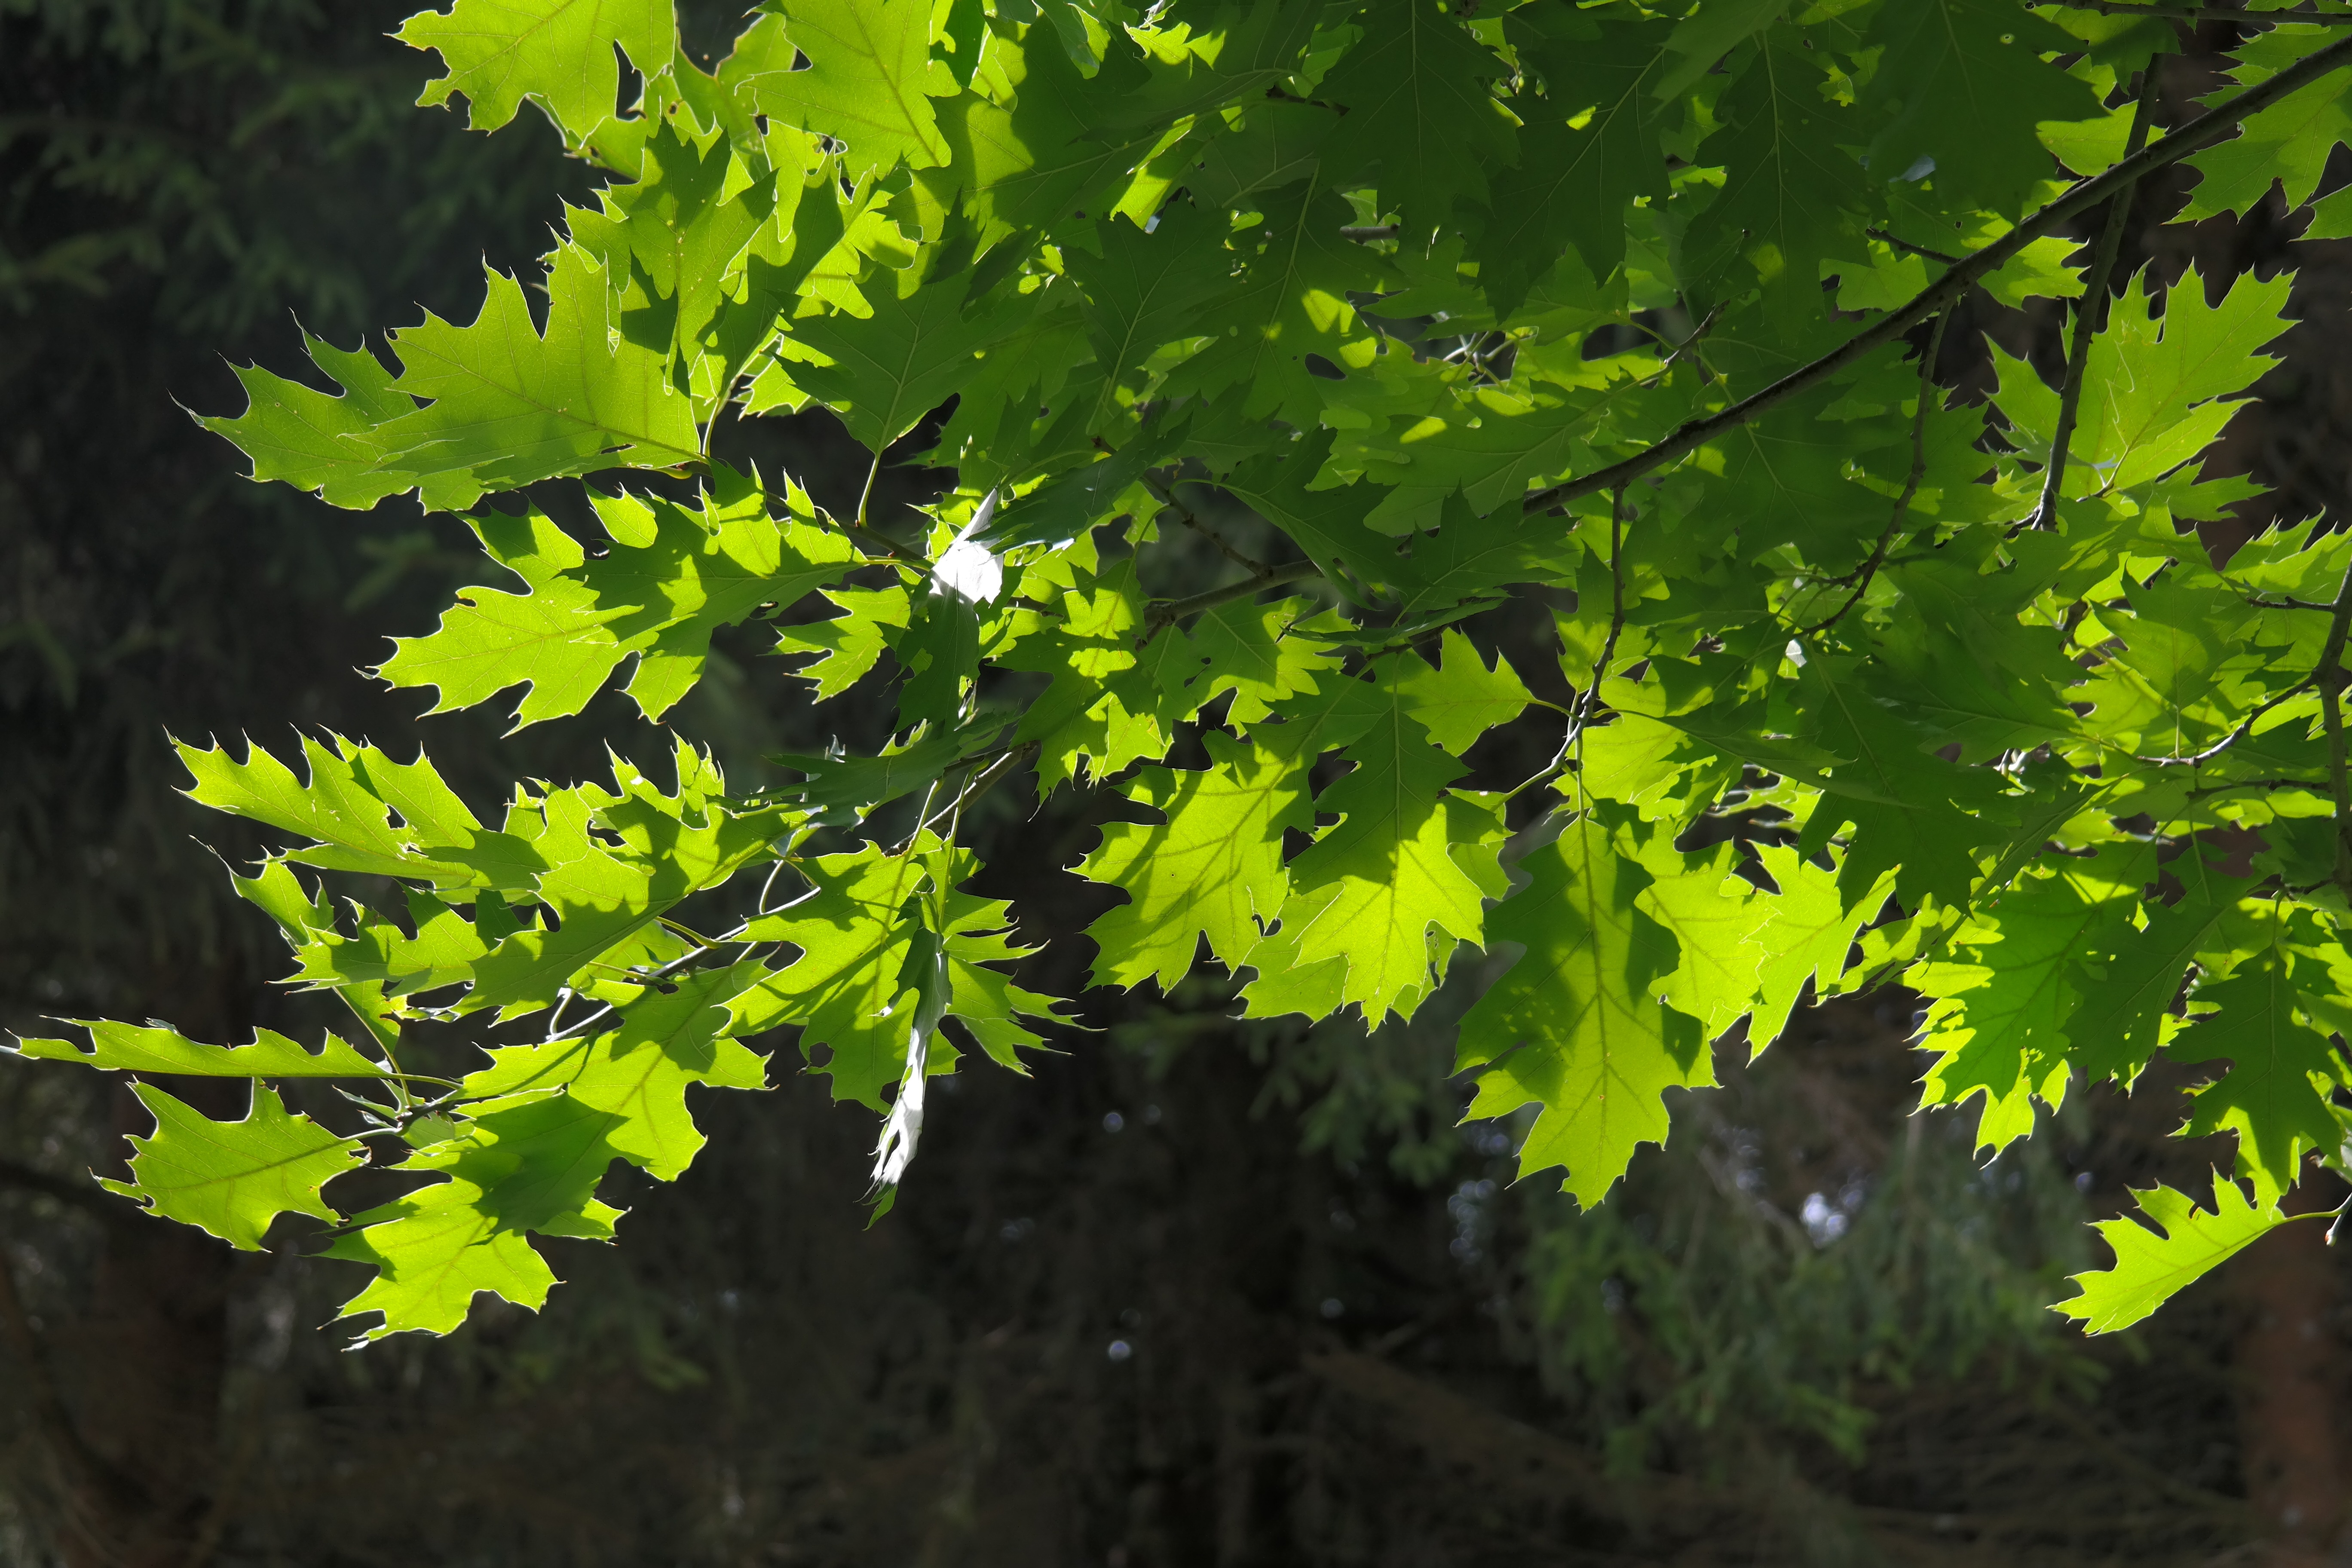
tree, branch, plant, leaf, flower, green, produce, autumn, botany, maple tree, deciduous tree, aesthetic, leaves, shrub, branches, deciduous, oak, american oak, red oak, ecosystem, flowering plant, maidenhair tree, american spitz oak, quercus rubra, woody plant, land plant